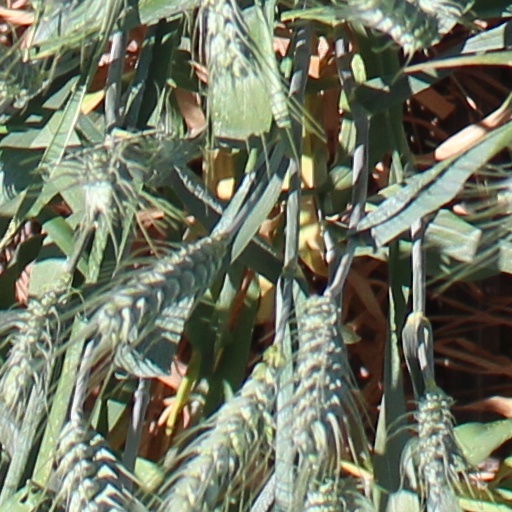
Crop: wheat